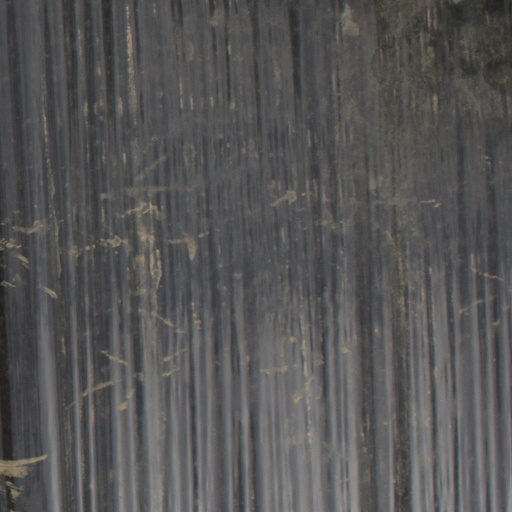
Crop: Jerusalem artichoke